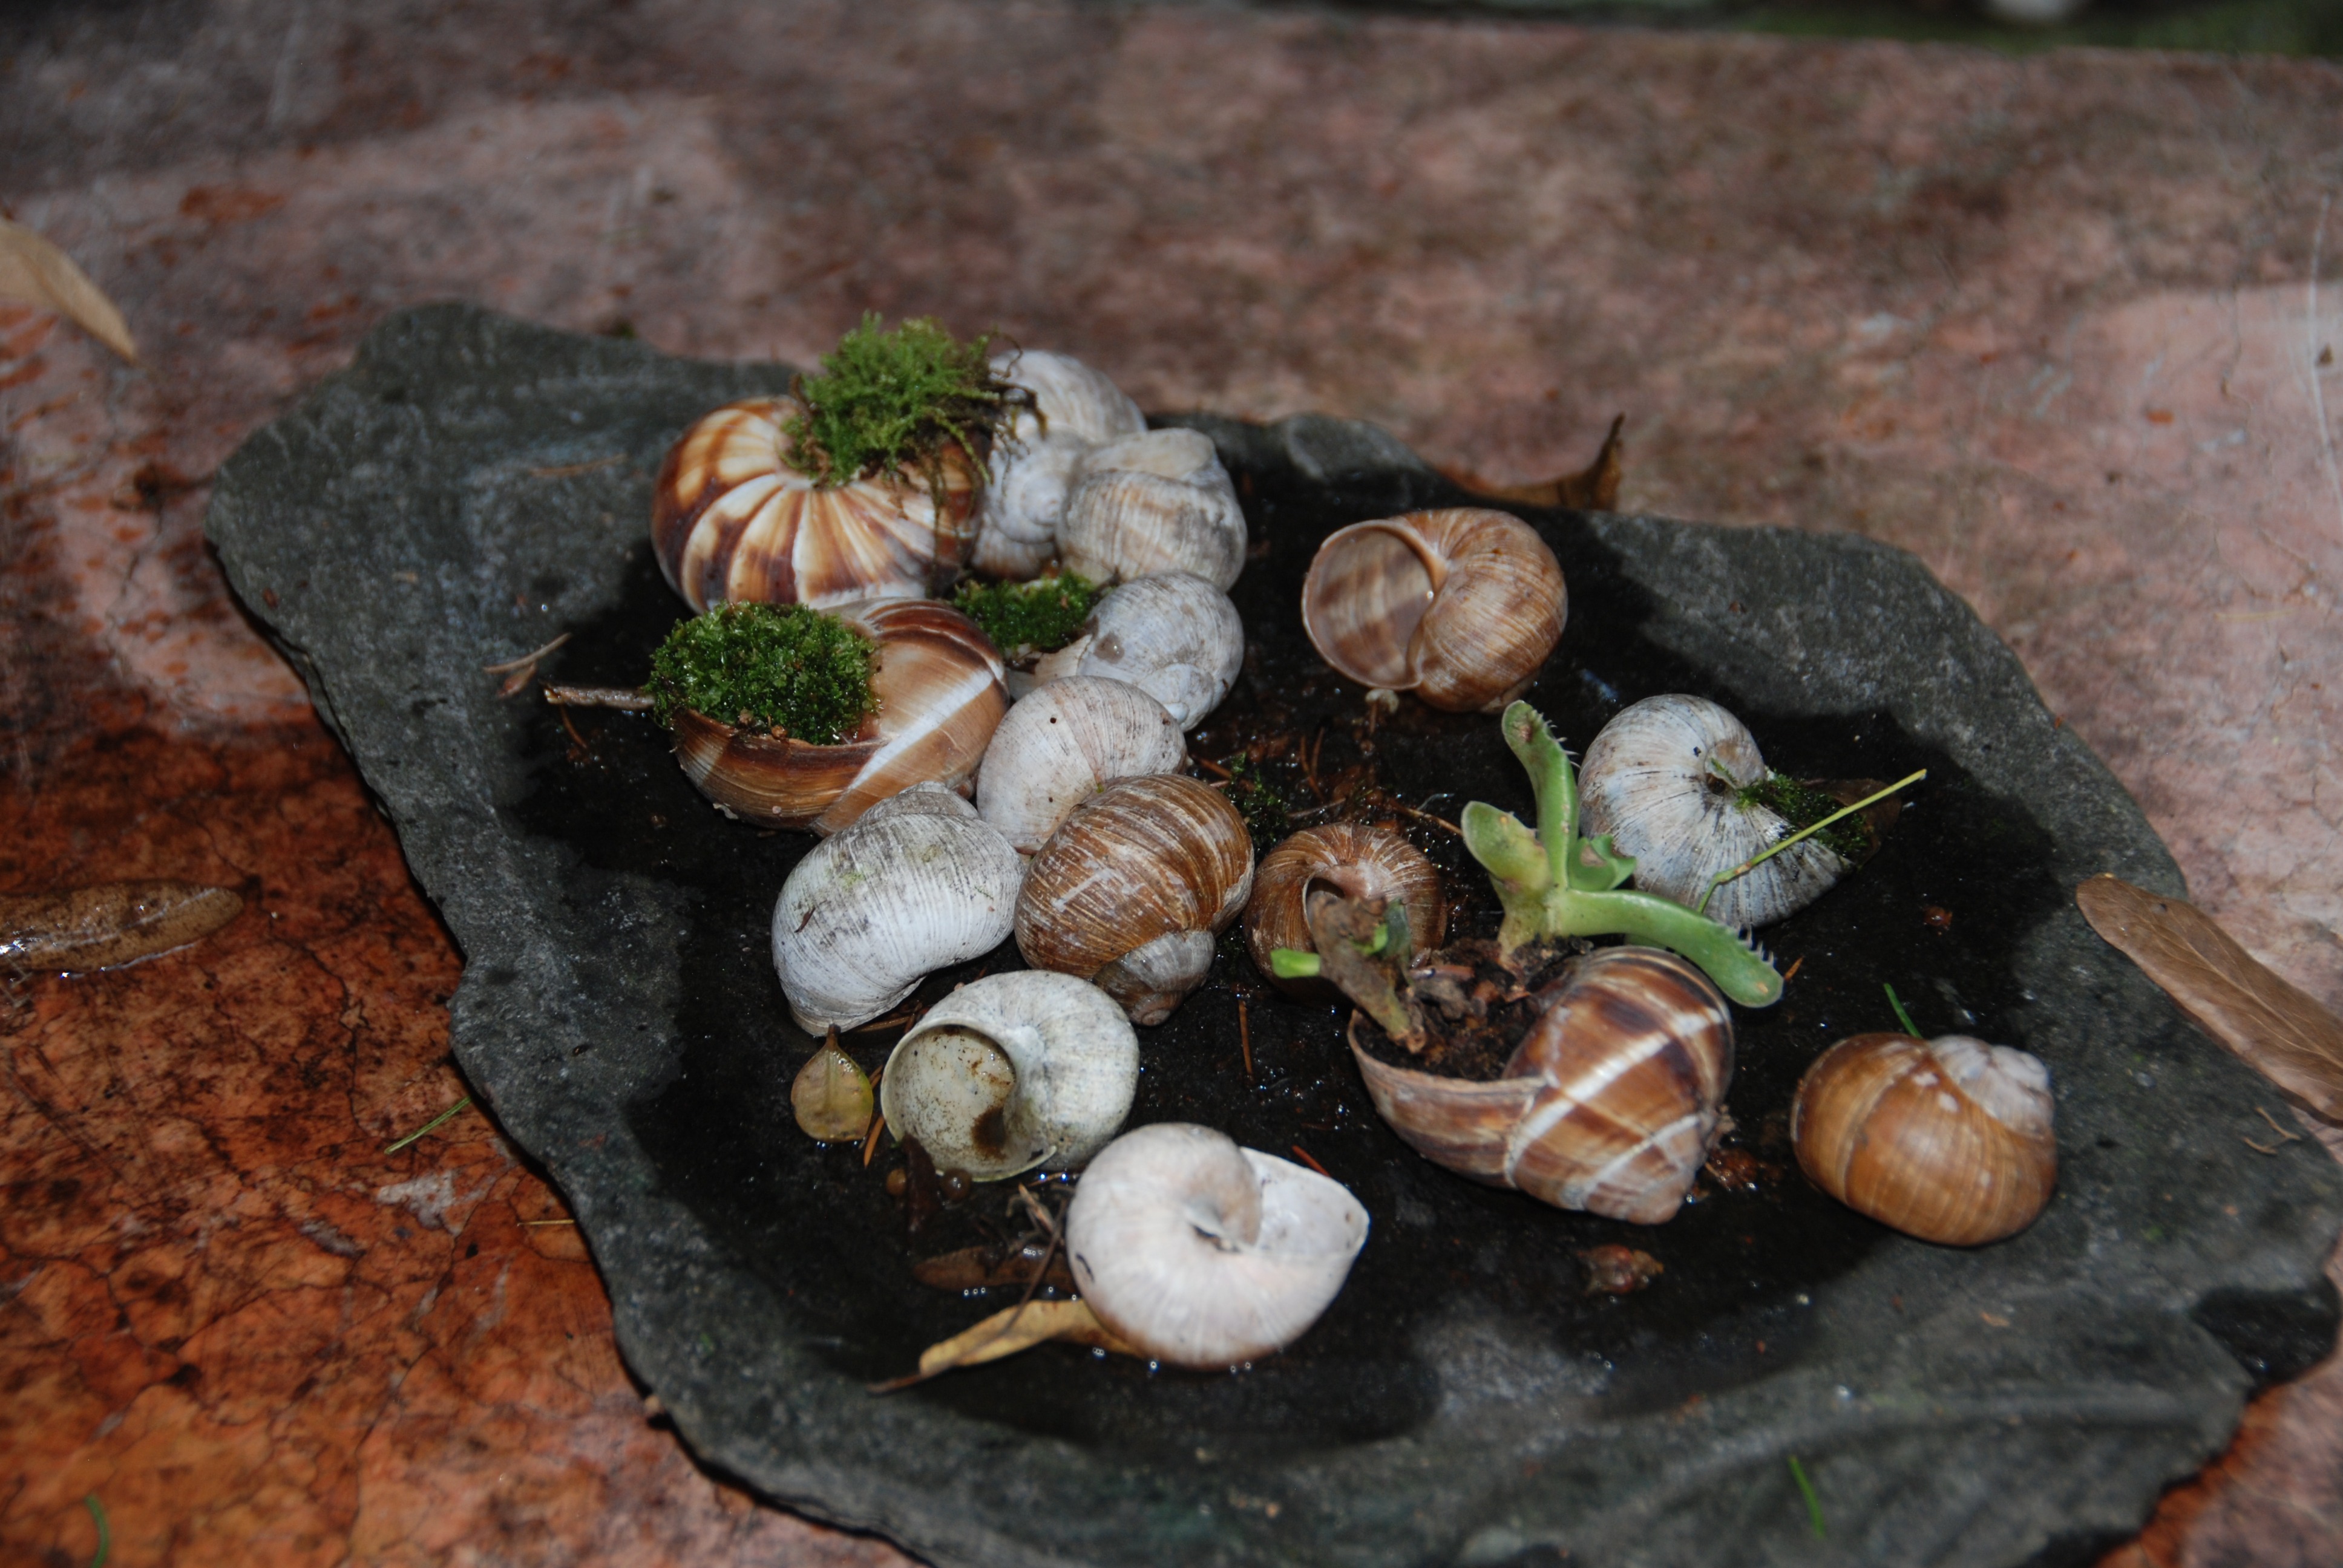
shell, invertebrate, seashell, snail, escargot, snails, naturdeko, snails and slugs, animal source foods